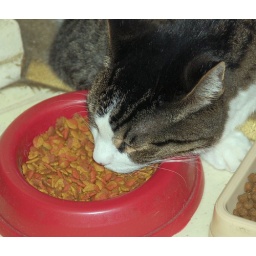
It's important to be well-rested before eating dinner, not be in a hurry, and relish the bouquet before partaking.